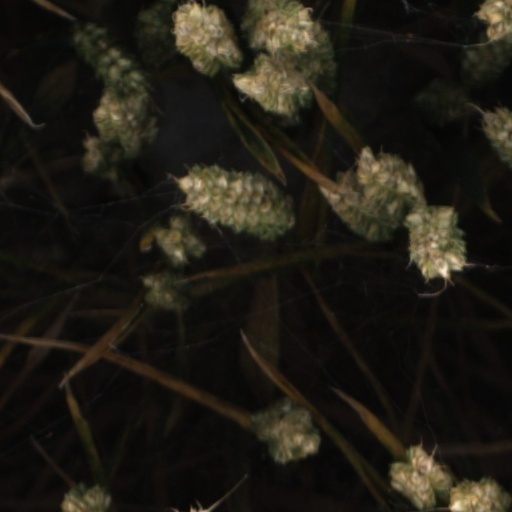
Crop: wheat